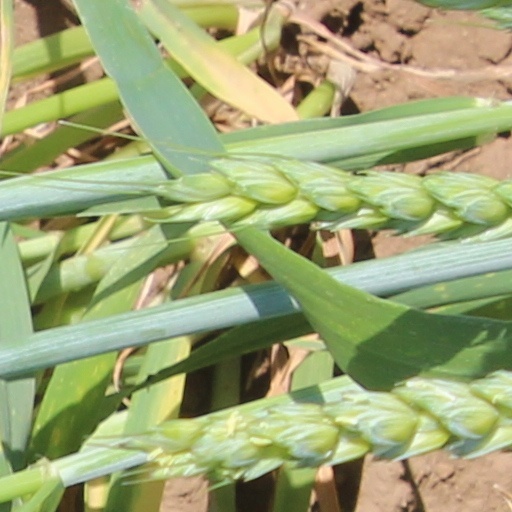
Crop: wheat